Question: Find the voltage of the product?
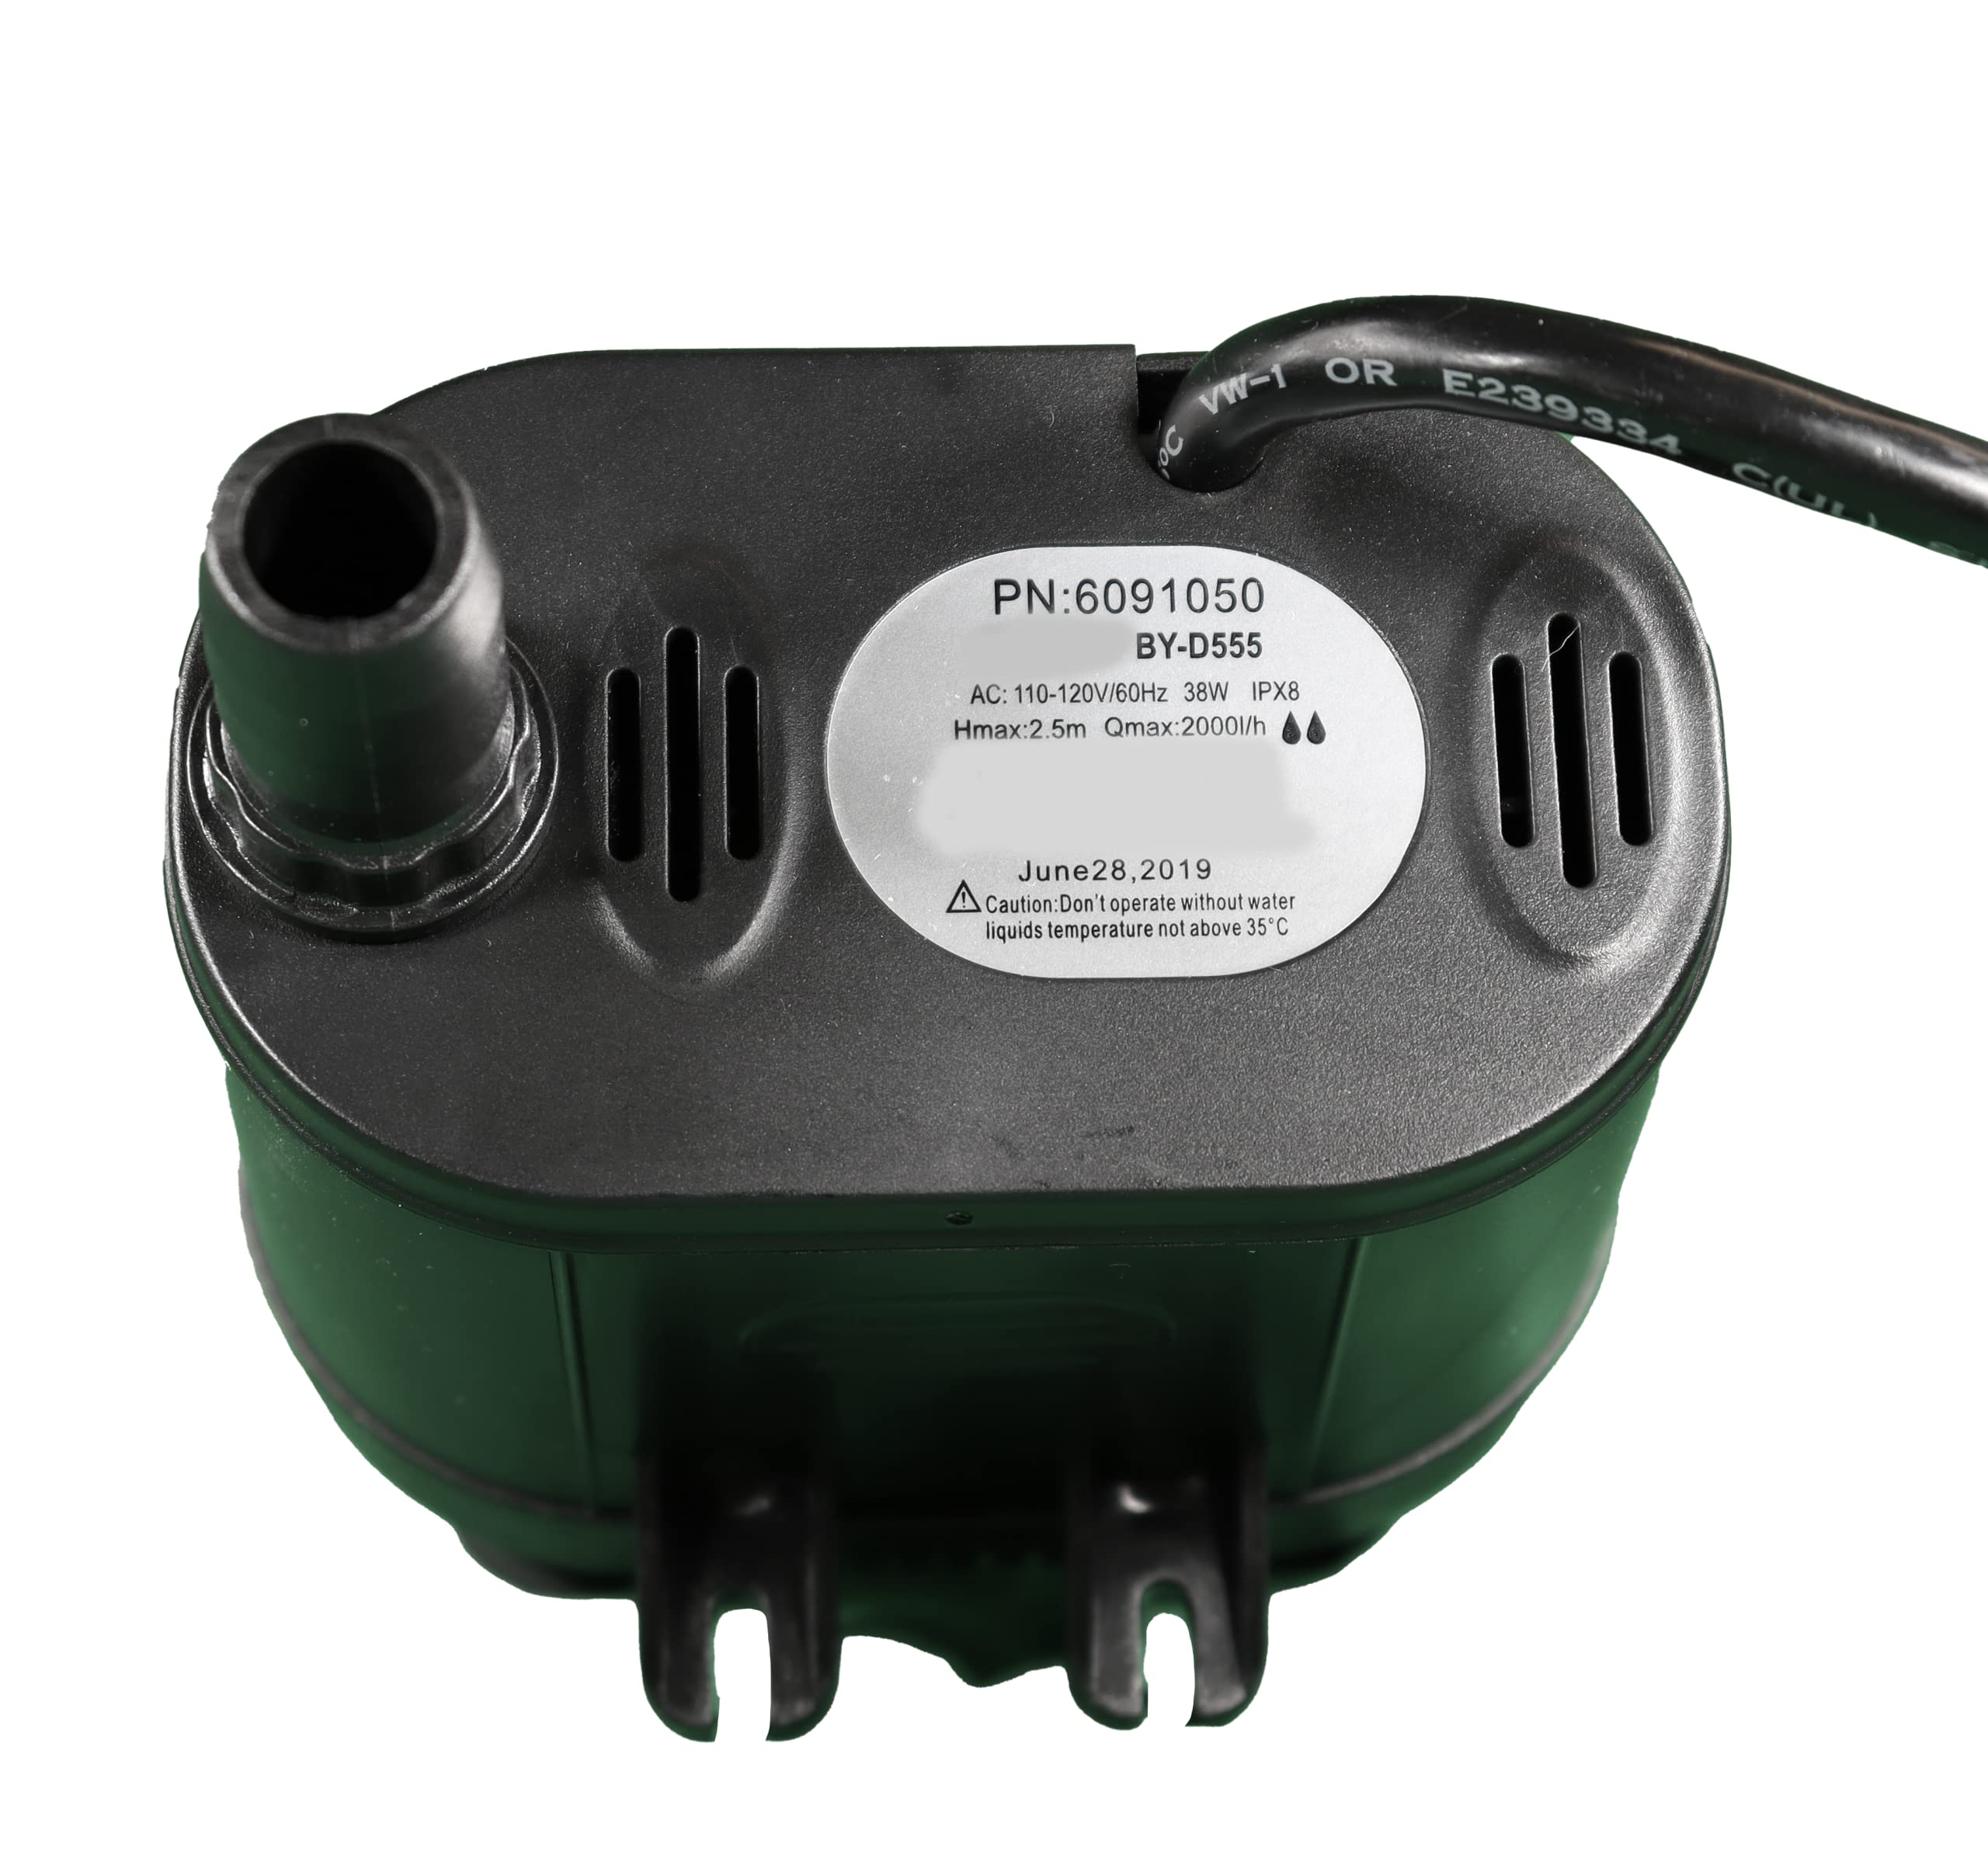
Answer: [110.0, 120.0] volt